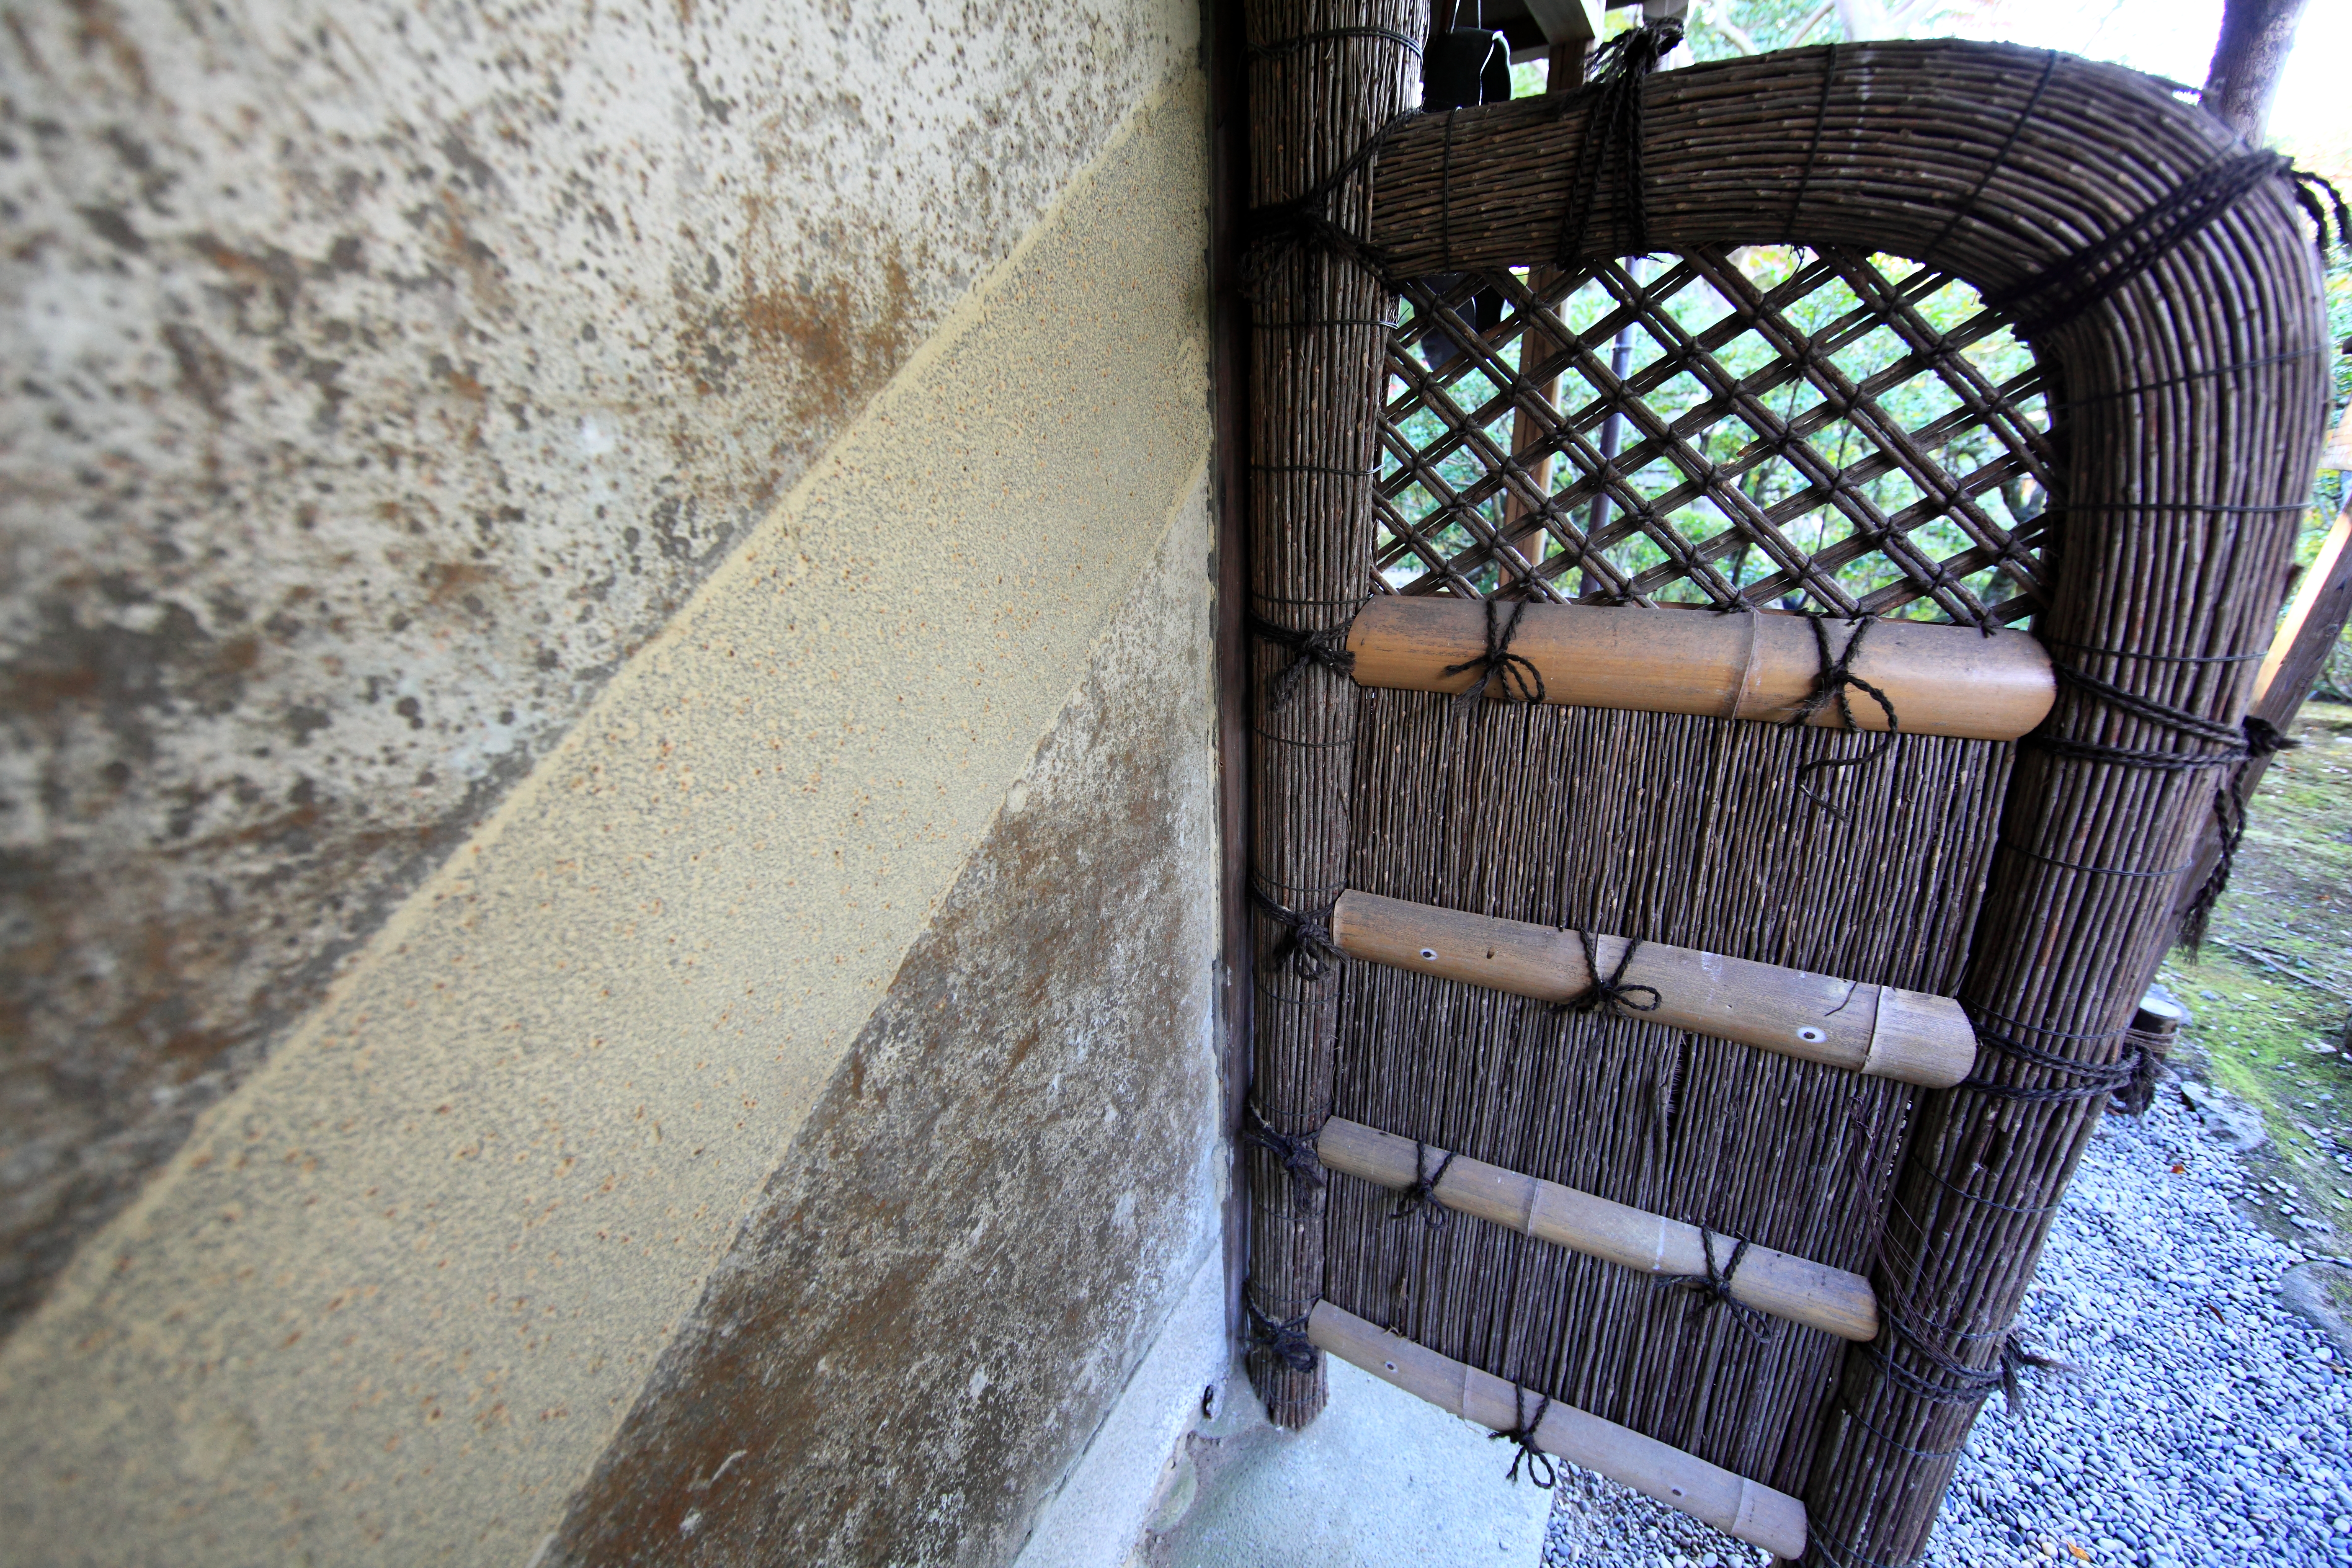
tree, winter, architecture, wood, house, window, home, wall, high, ancient, residence, exterior, garden, design, japanese, nara, 5d, style, hires, markii, traditional, hi, res, resolution, canonef14mmf28liiusm, yoshikien